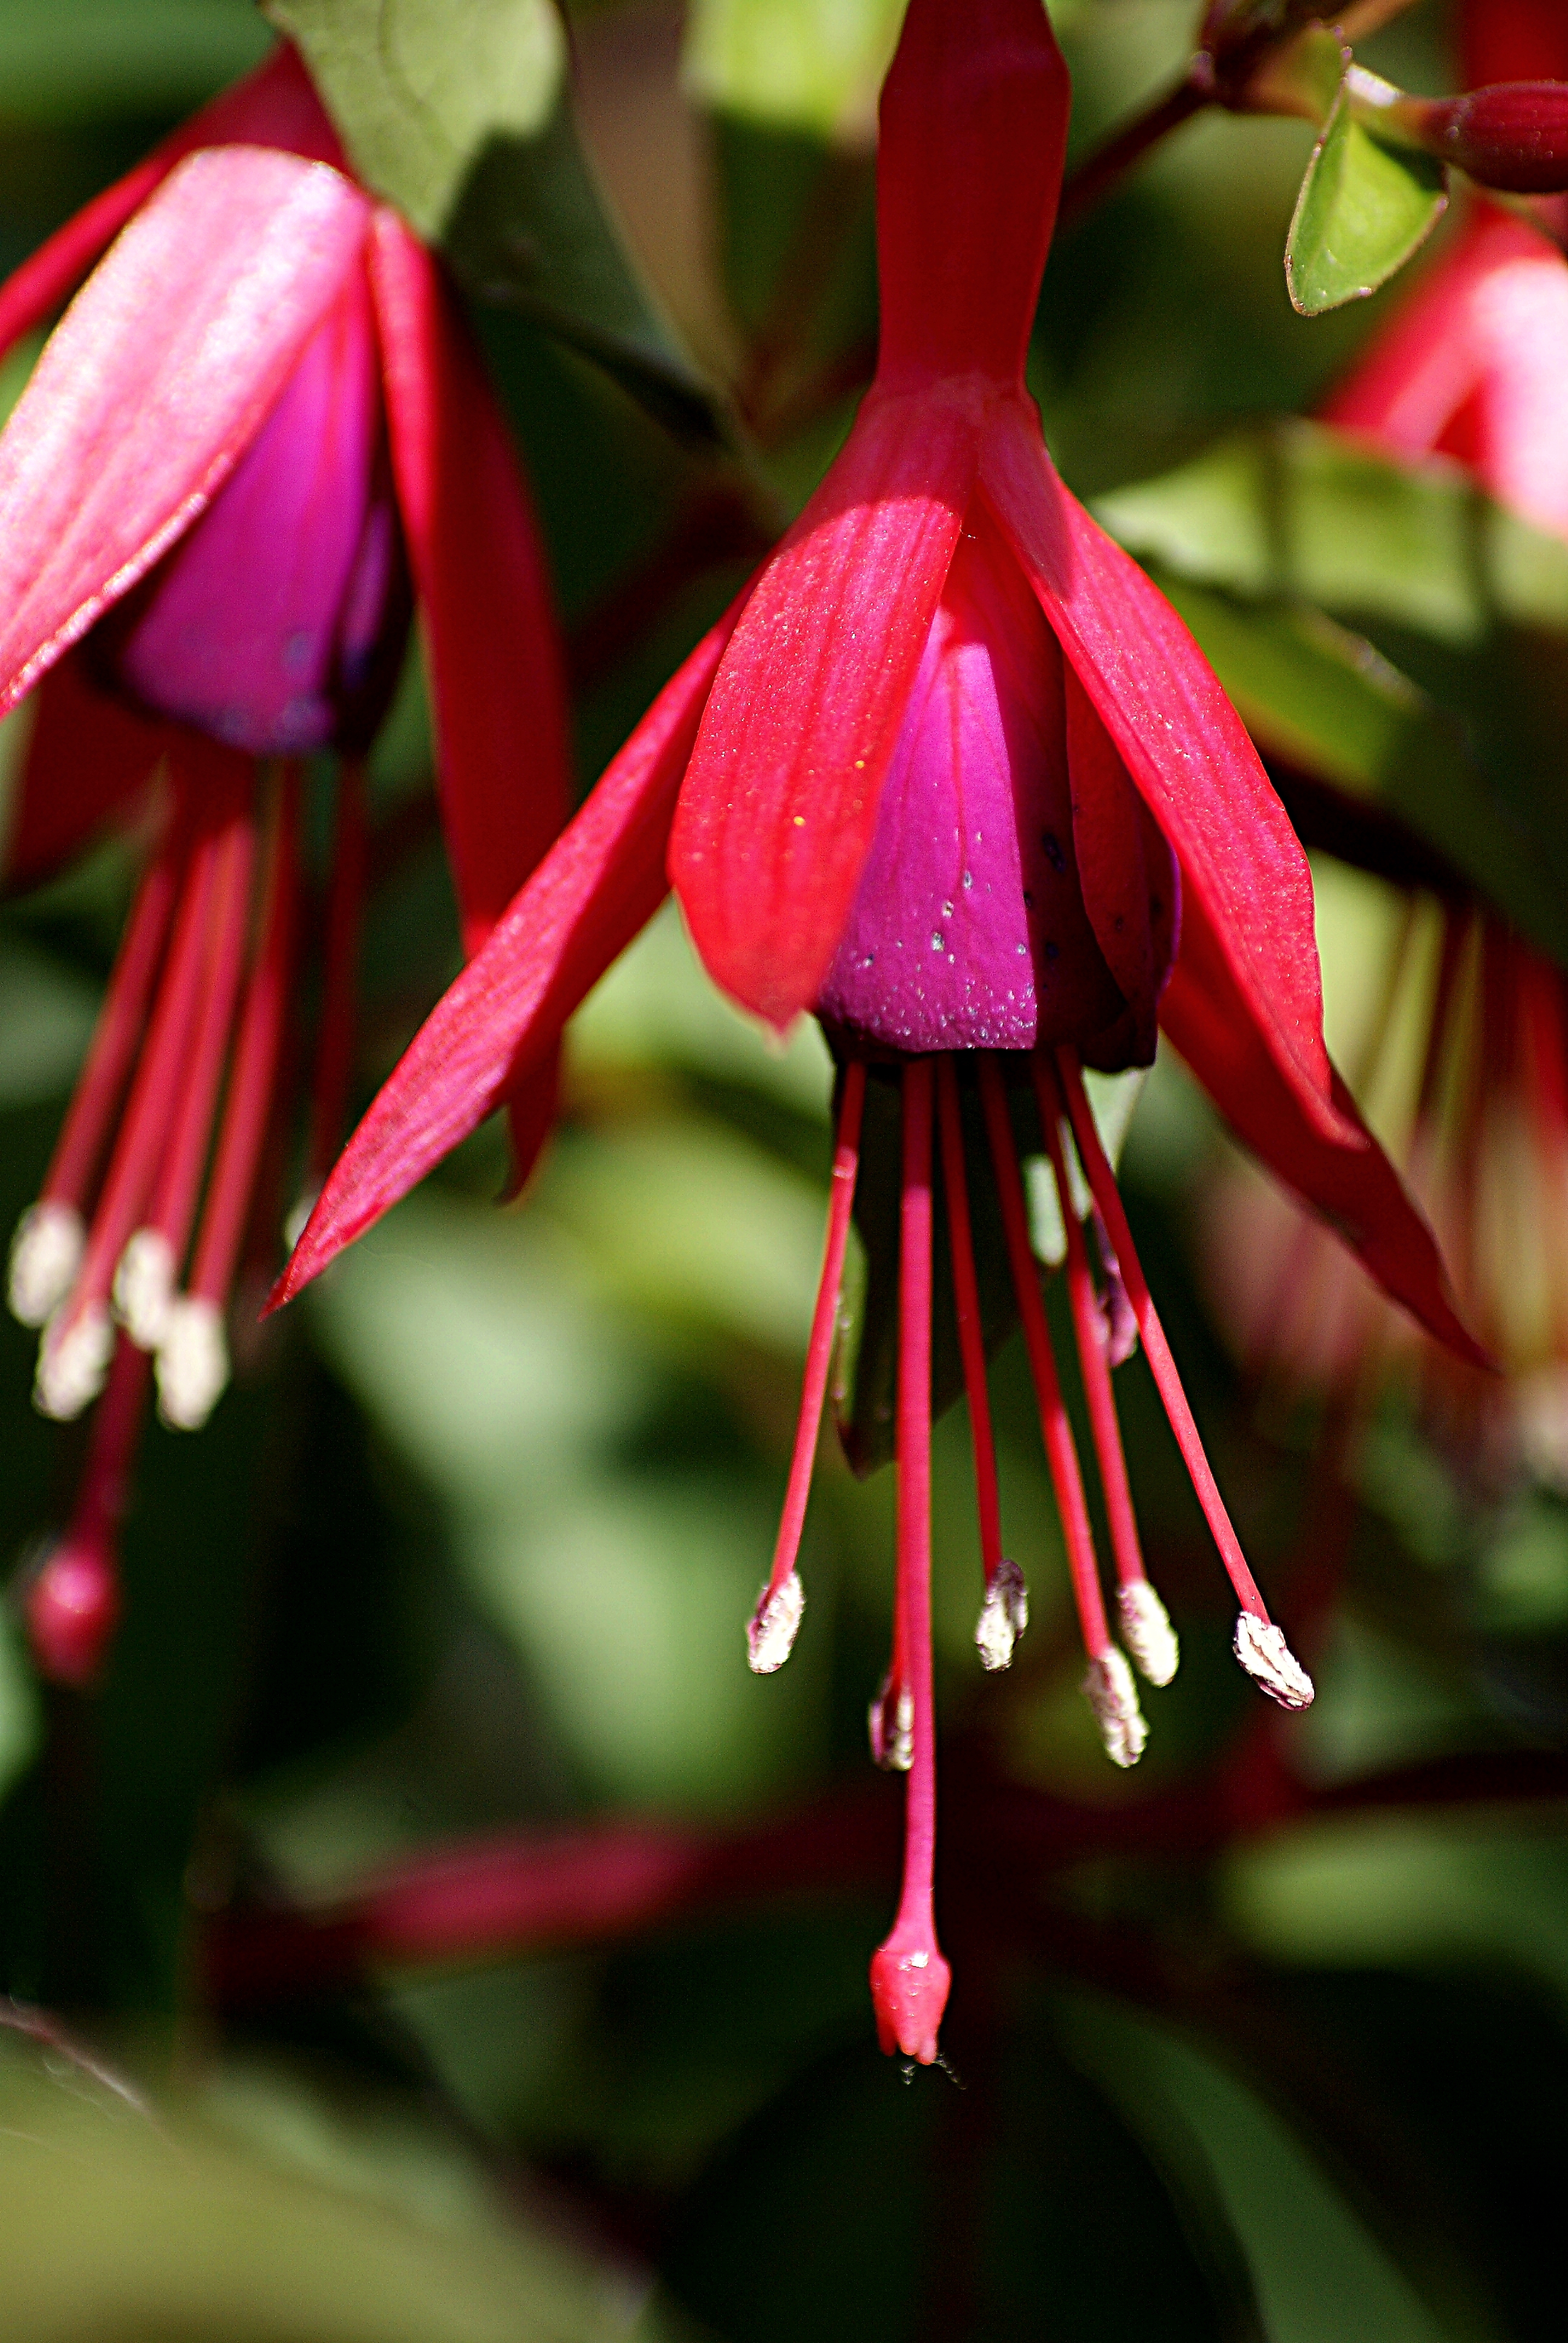
nature, plant, flower, petal, red, macro, botany, flora, flowers, close up, shrub, fuchsia, naturaleza, flores, ggl1, macro photography, flowering plant, land plant